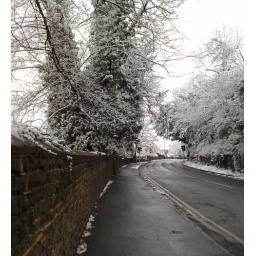
pedestrian crossing with green lights, against the snowy trees by the road